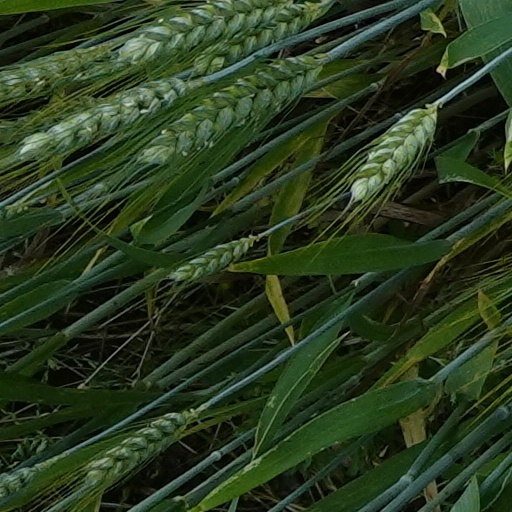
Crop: wheat